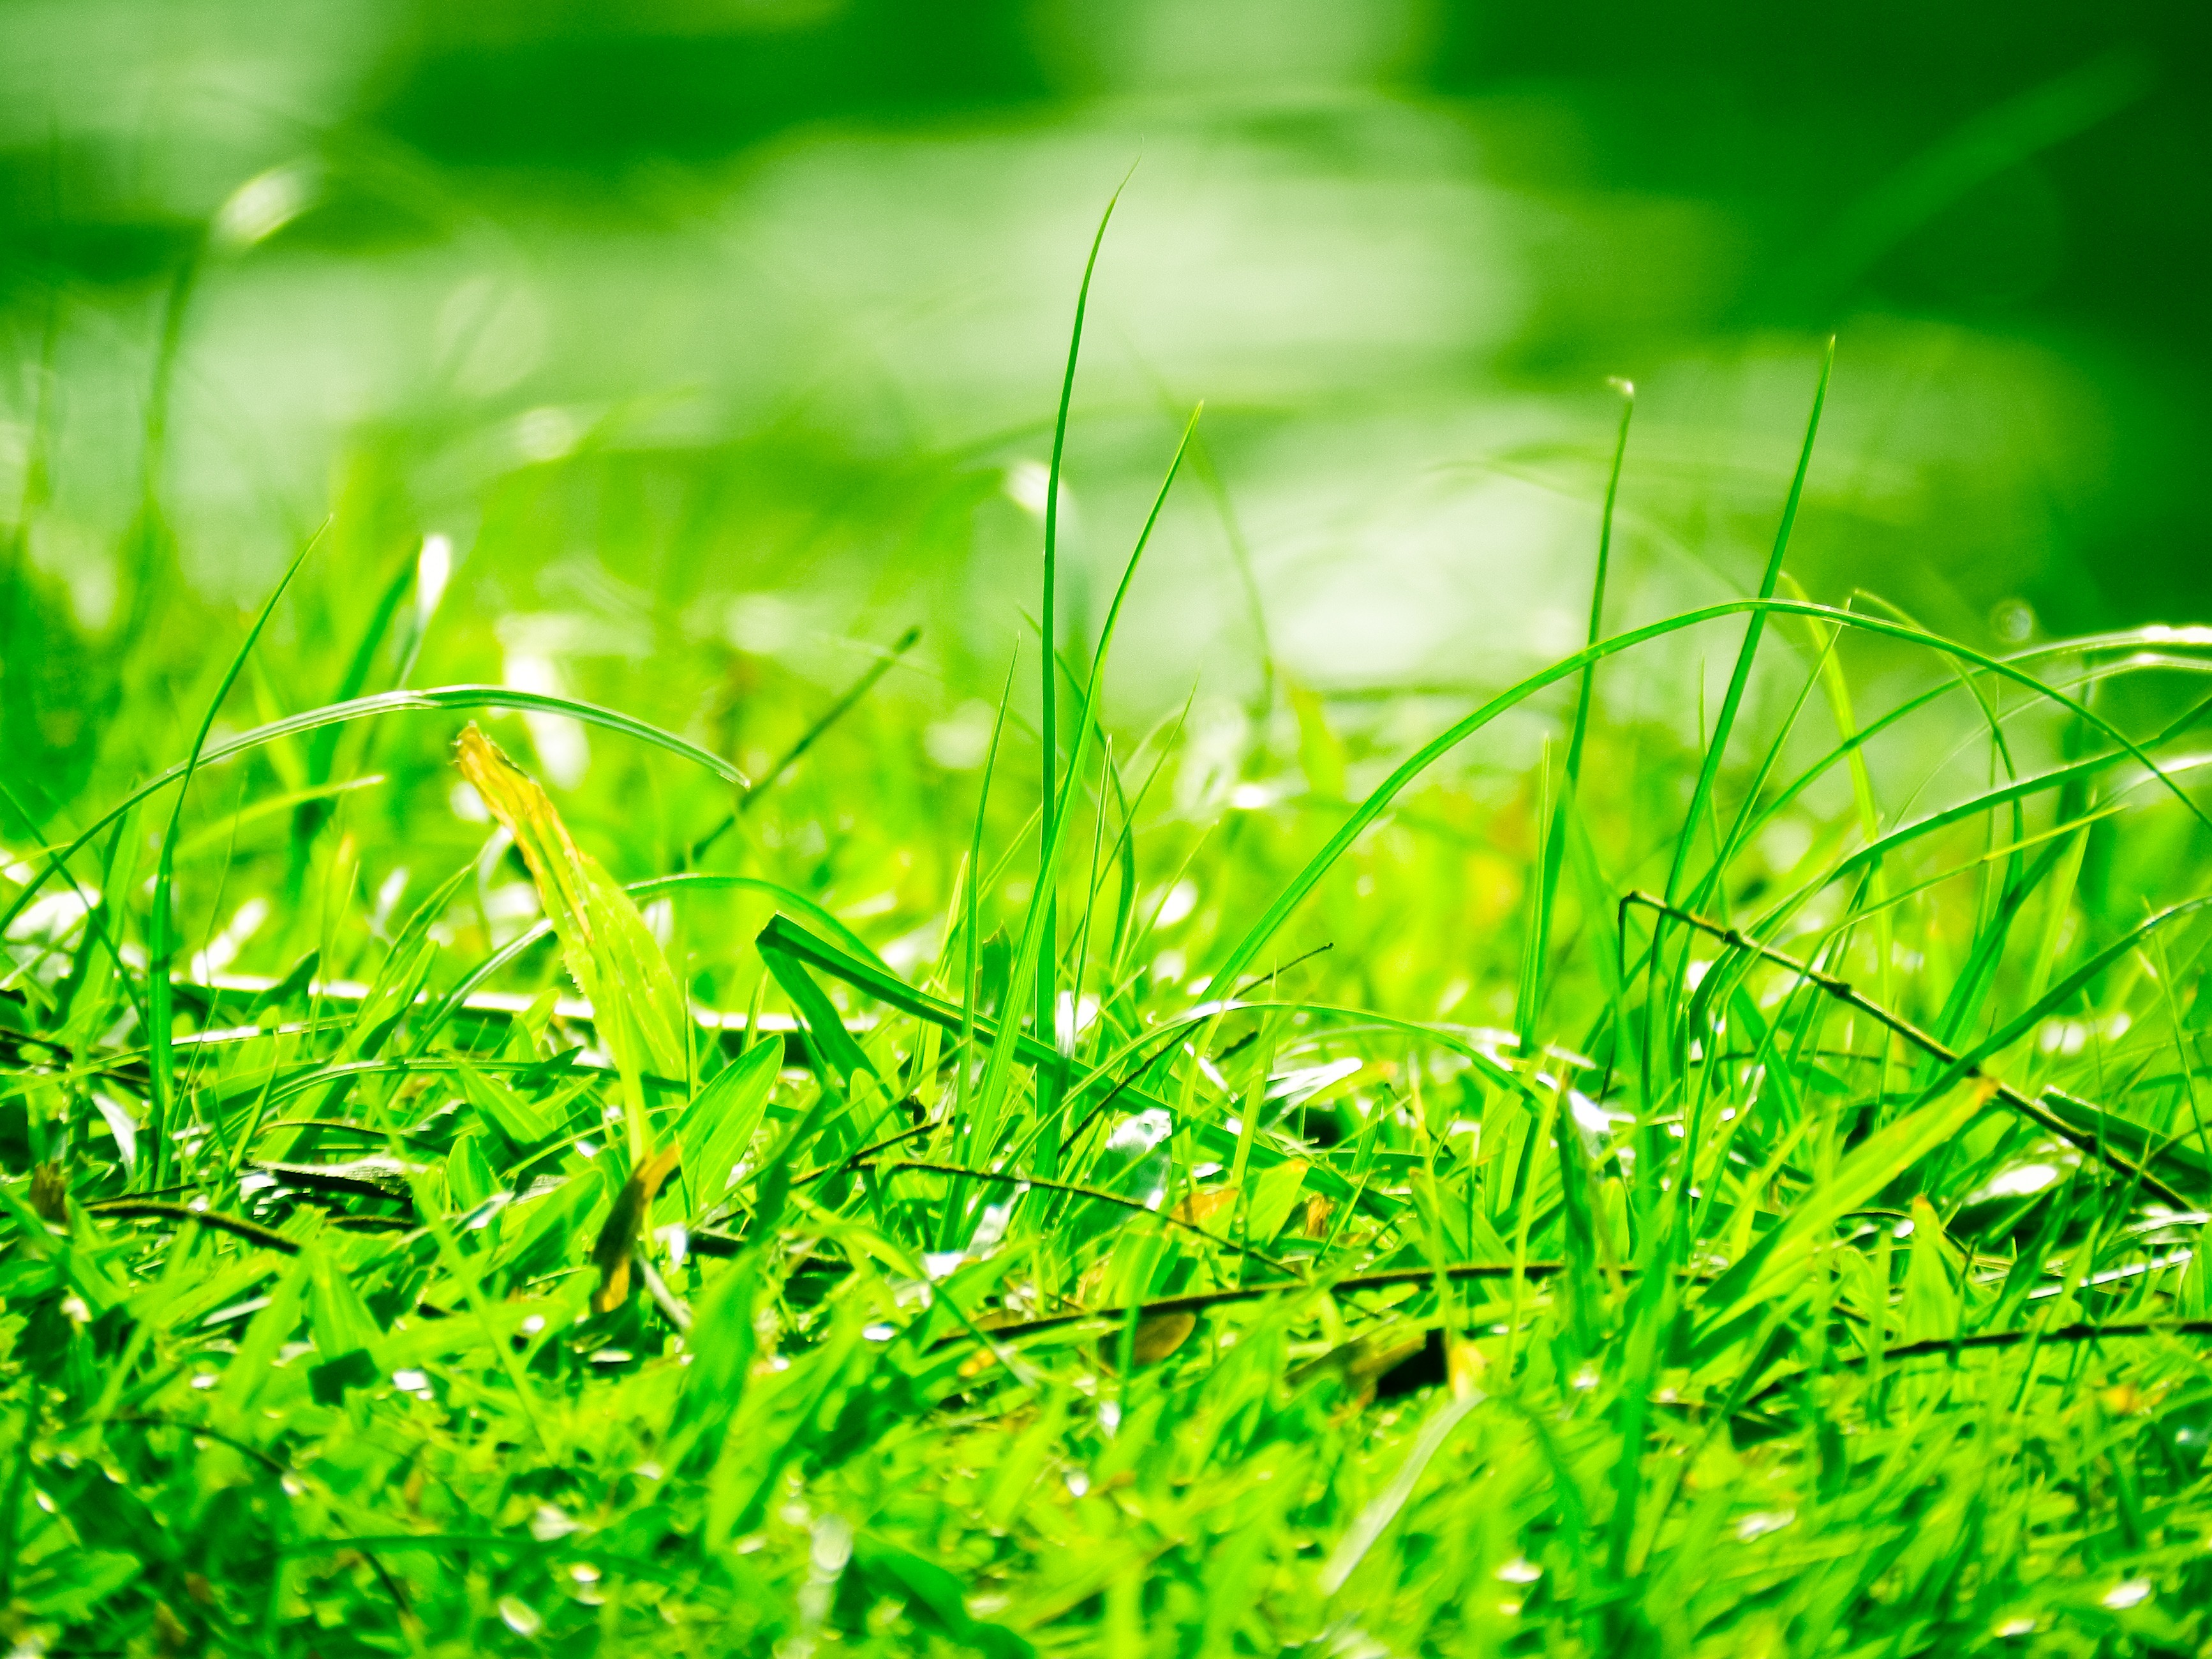
nature, grass, dew, plant, lawn, meadow, sunlight, leaf, flower, river, summer, green, macro, park, holiday, soil, garden, grassland, yard, moisture, macro photography, grass family, plant stem